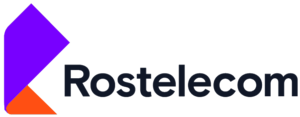
Rostelecom est une entreprise russe de télécommunications.